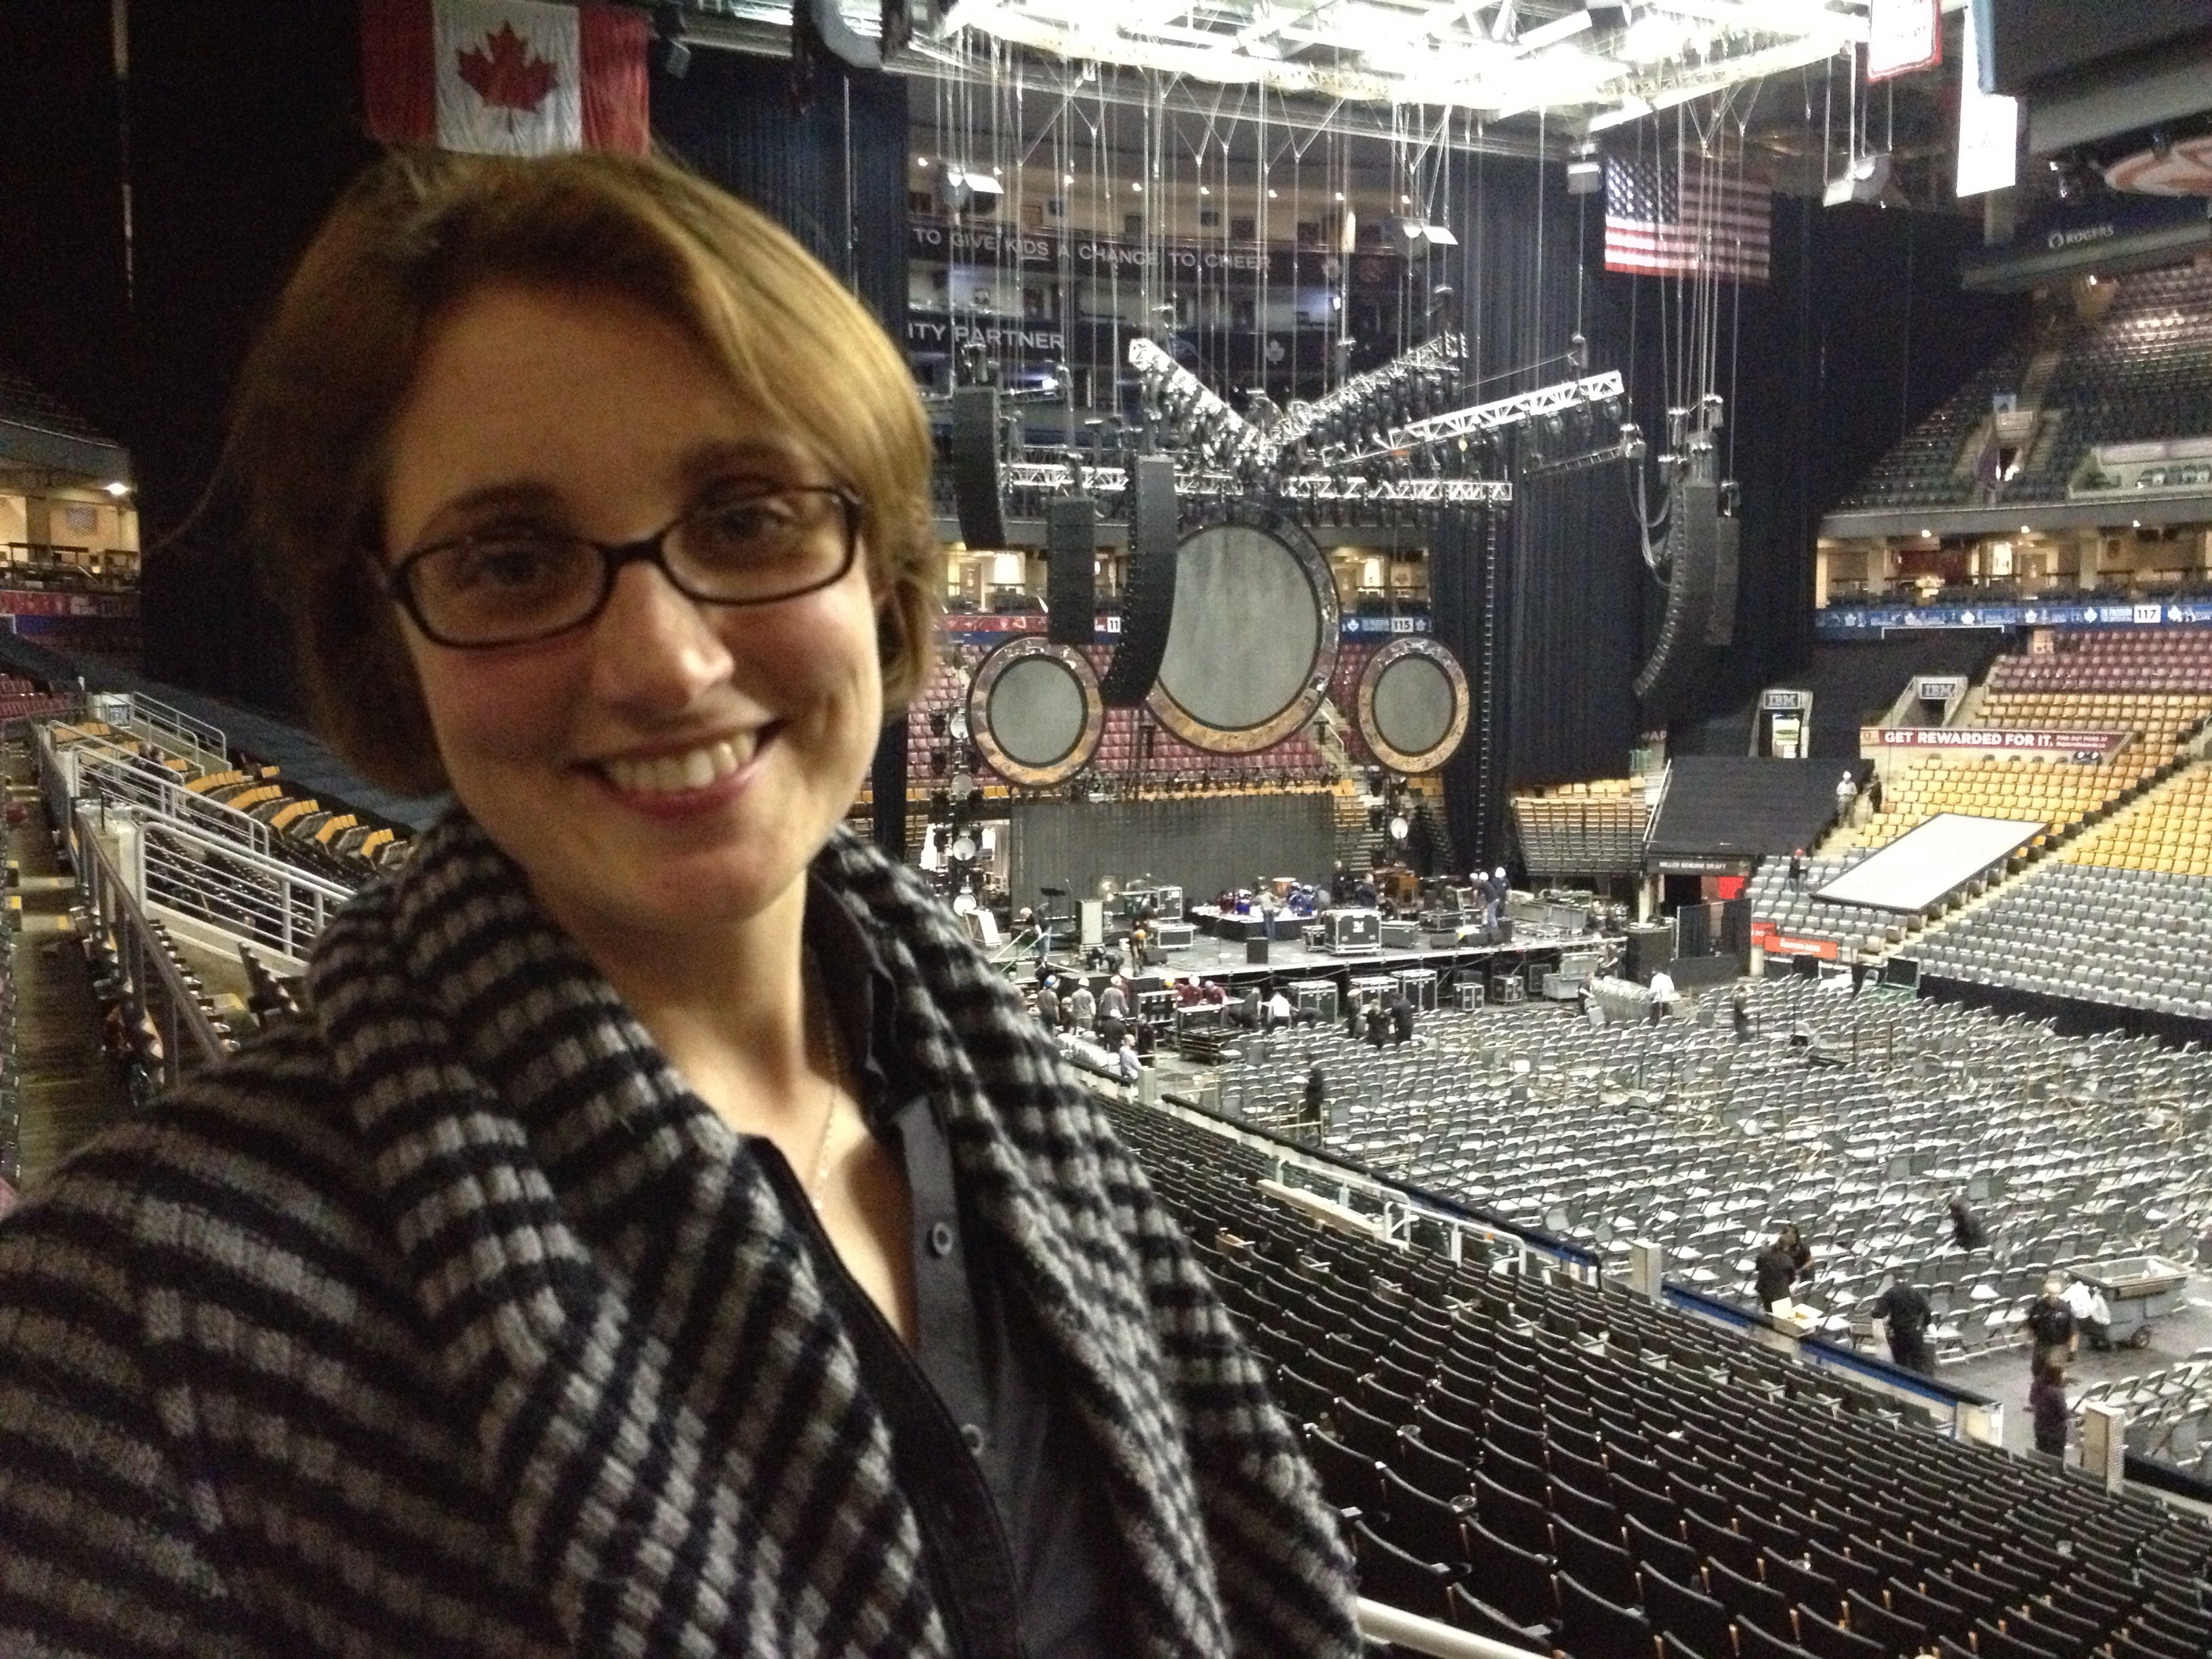
person, 1000k, audio engineer